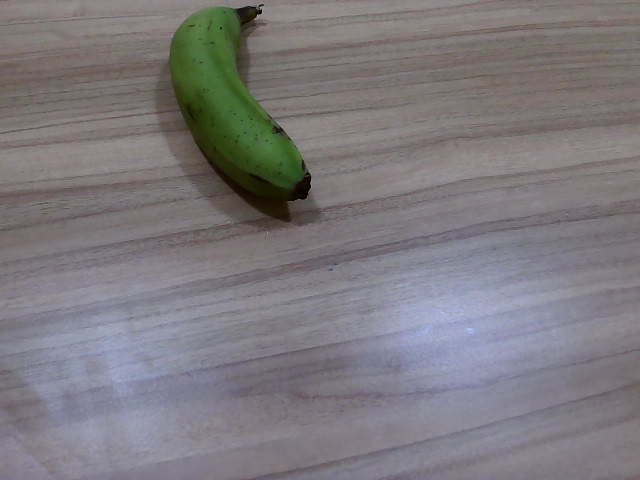
Label: Raw_Banana